Wilthorpe

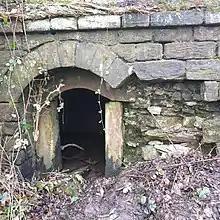
Greenfoot Bleaching Works drainage outlet (lower pond)

The Emmanuel Church, which was built in the late 1990s, serves the area. It also functions as a village hall with several events and clubs held there every week.